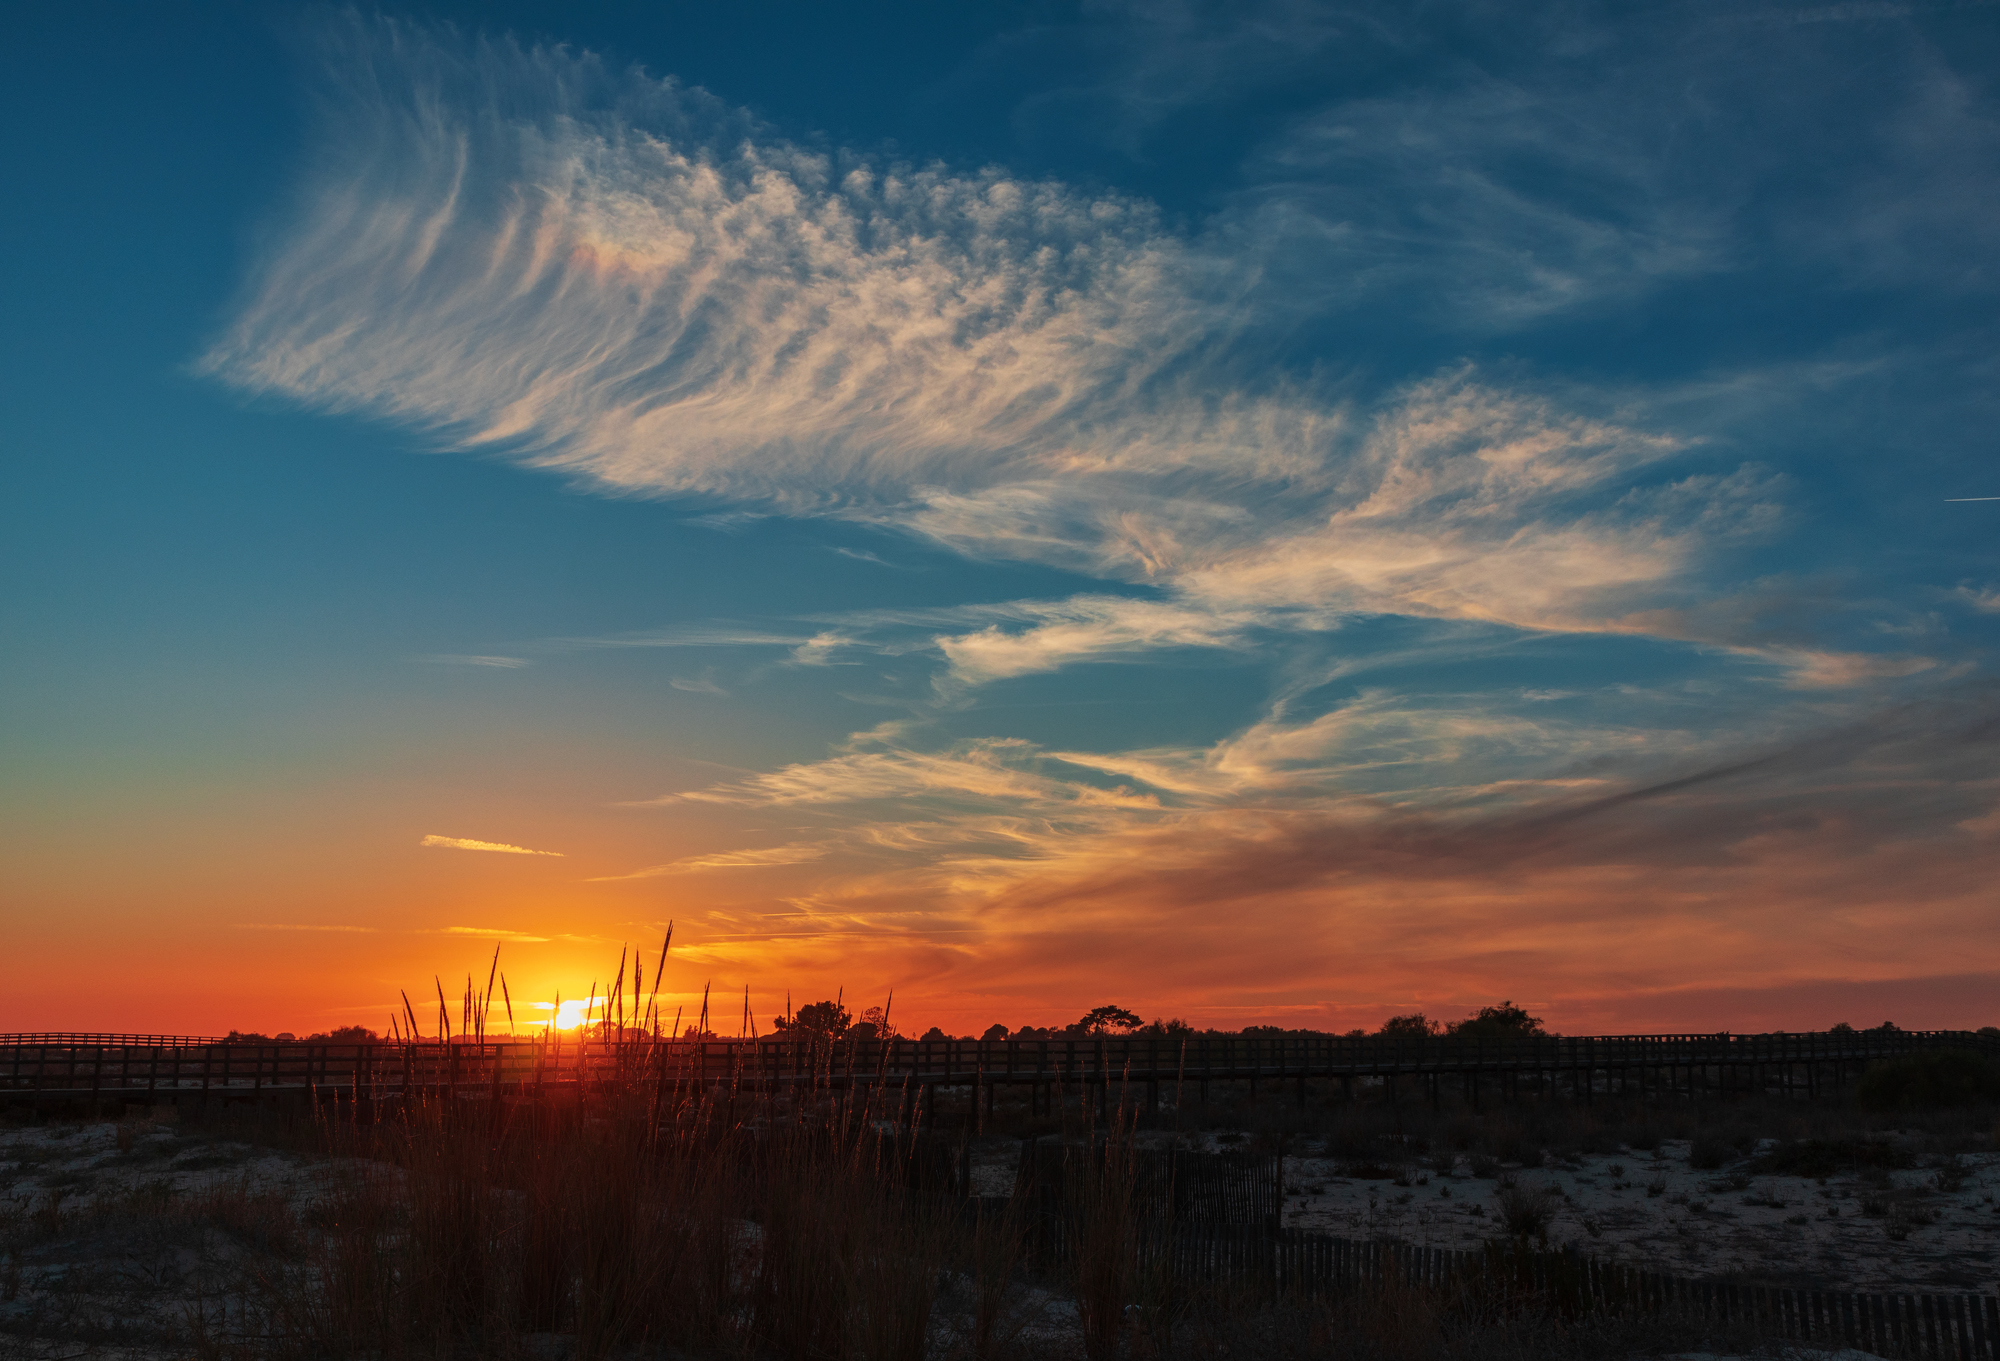
sunset, beach, cloud, sky, atmosphere, afterglow, nature, natural landscape, sunlight, red sky at morning, atmospheric phenomenon, cumulus, dusk, sunrise, horizon, plain, landscape, astronomical object, calm, sun, dawn, meteorological phenomenon, city, heat, evening, prairie, event, grassland, plant, tree, field, grass, ocean, reflection, night, wetland, winter, darkness